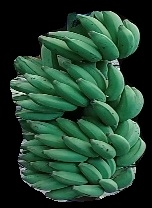
Variety: elakki-bale
Grade: grade1